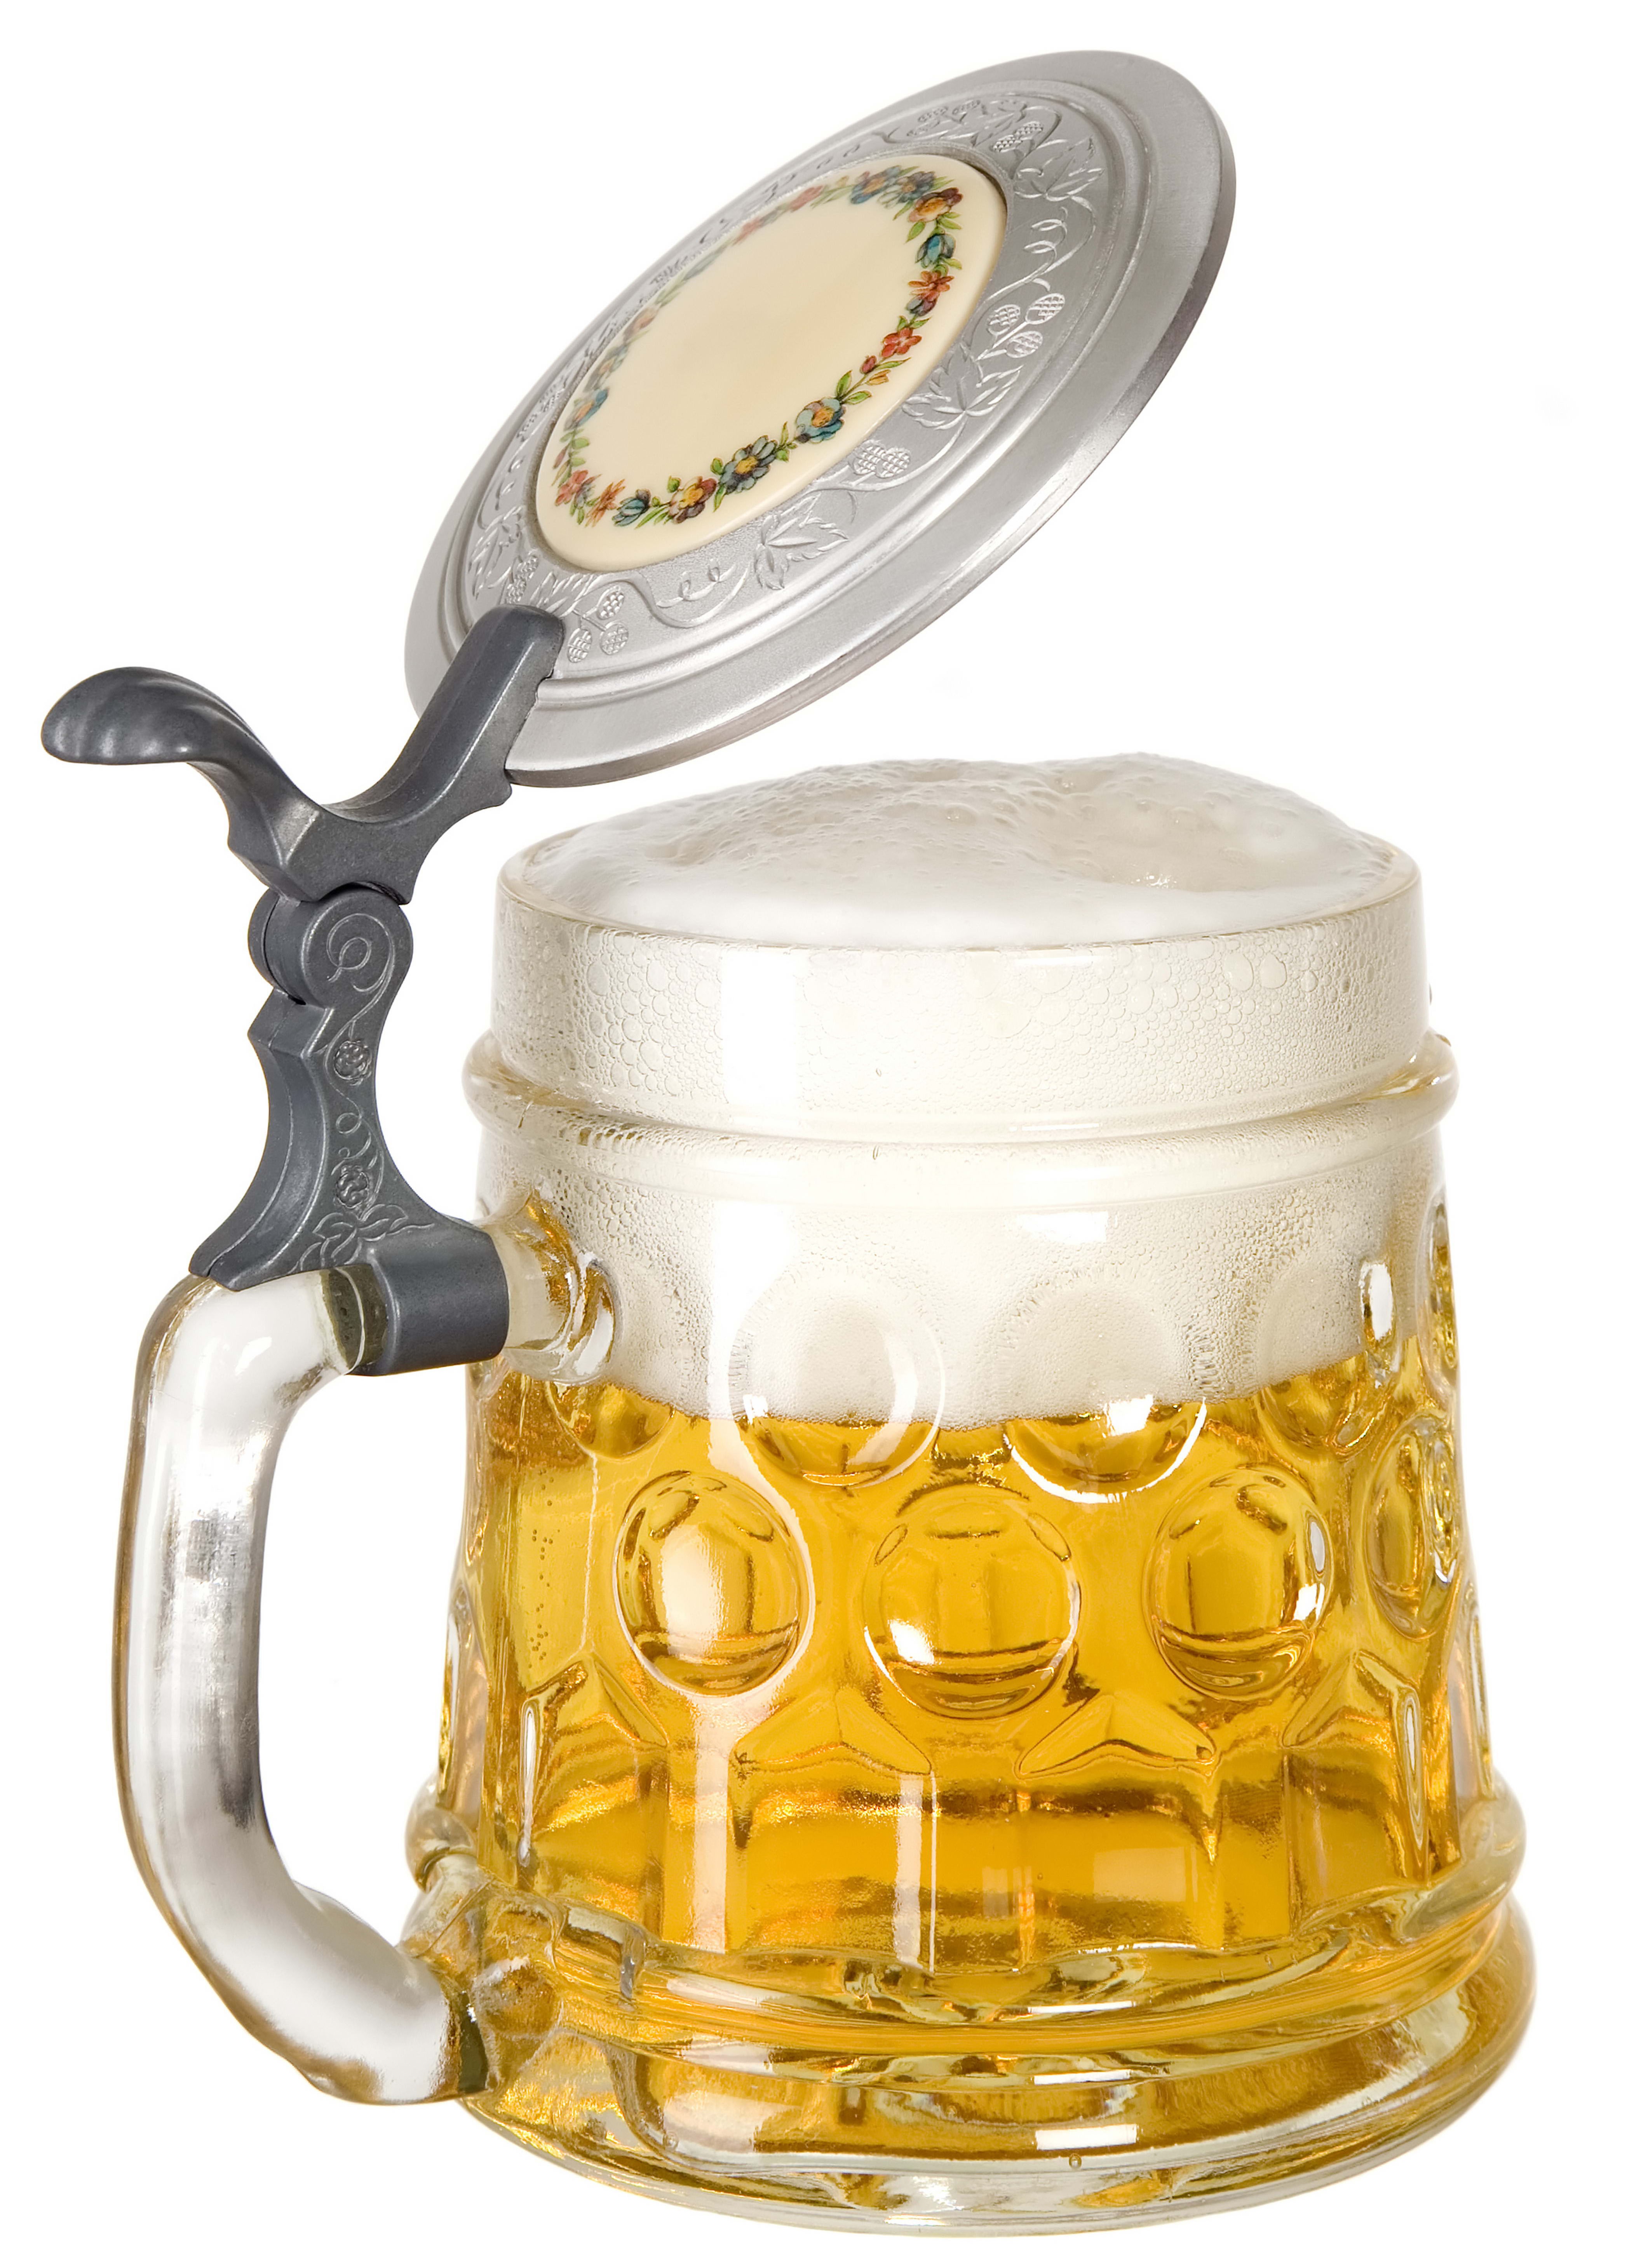
glass, bar, foam, drink, mug, lighting, beer, alcohol, product, drinks, traditions, cover, pub, amber, taste, hops, beer mug, the thirst, binge, drinkware